Amanty Airdrome

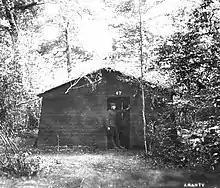
Building 47 in the woods at Amanty Airdrome

Amanty Airdrome was a temporary World War I airfield in France, used briefly by French units, thereafter by squadrons of the Air Service, United States Army. It was located northwest of Amanty, and approximately south west of Toul, in the Meuse department in the Lorraine region in northeastern France (48.527383,5.598371).